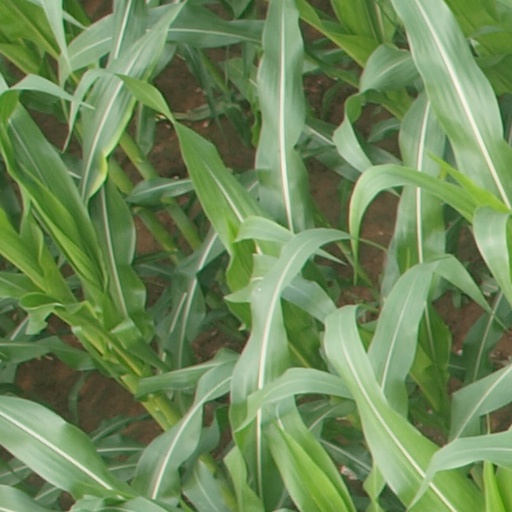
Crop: maize; corn